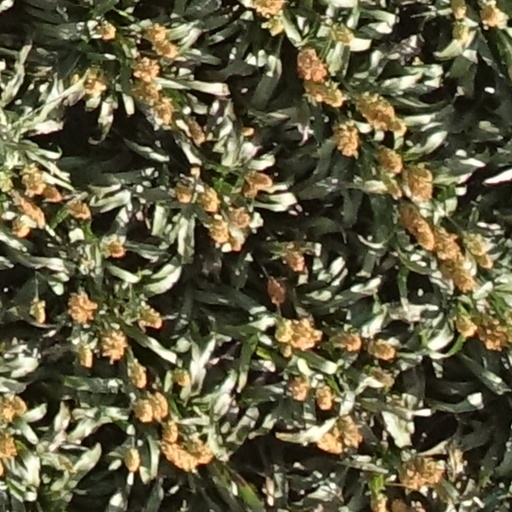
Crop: sorghum